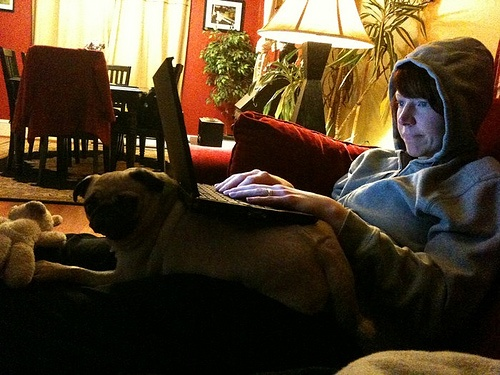
A woman sitting on a couch with a dog and laptop in her lap.
Person lounging on sofa while typing on laptop computer on top of dog on their lap.
A person wearing a hoody sitting on a red couch on a laptop.
A woman uses her pug as a laptop holder.
A person sitting on a couch working on a laptop on top of a dog.